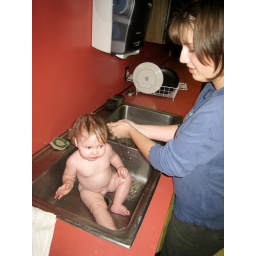
Kaitlyn gets a sink bath from Auntie Em. Surprisingly little cake in the hair (probably from the shirt).